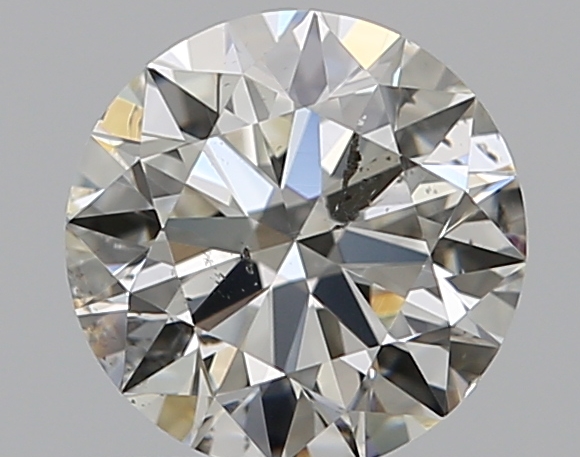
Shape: round
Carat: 0.7
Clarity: SI1
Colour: J
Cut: EX
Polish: EX
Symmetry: EX
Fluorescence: F
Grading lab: GIA
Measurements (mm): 5.66 x 5.69 x 3.5